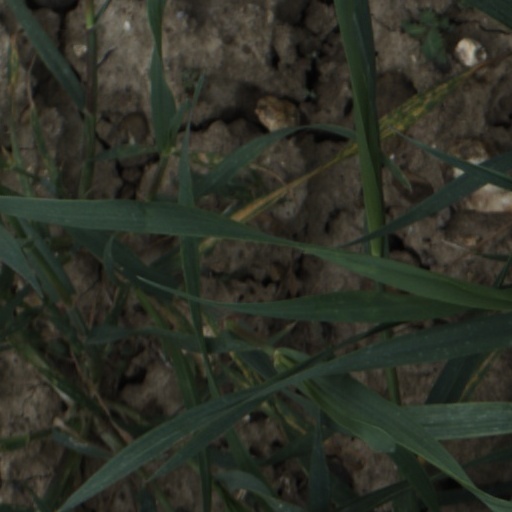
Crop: wheat